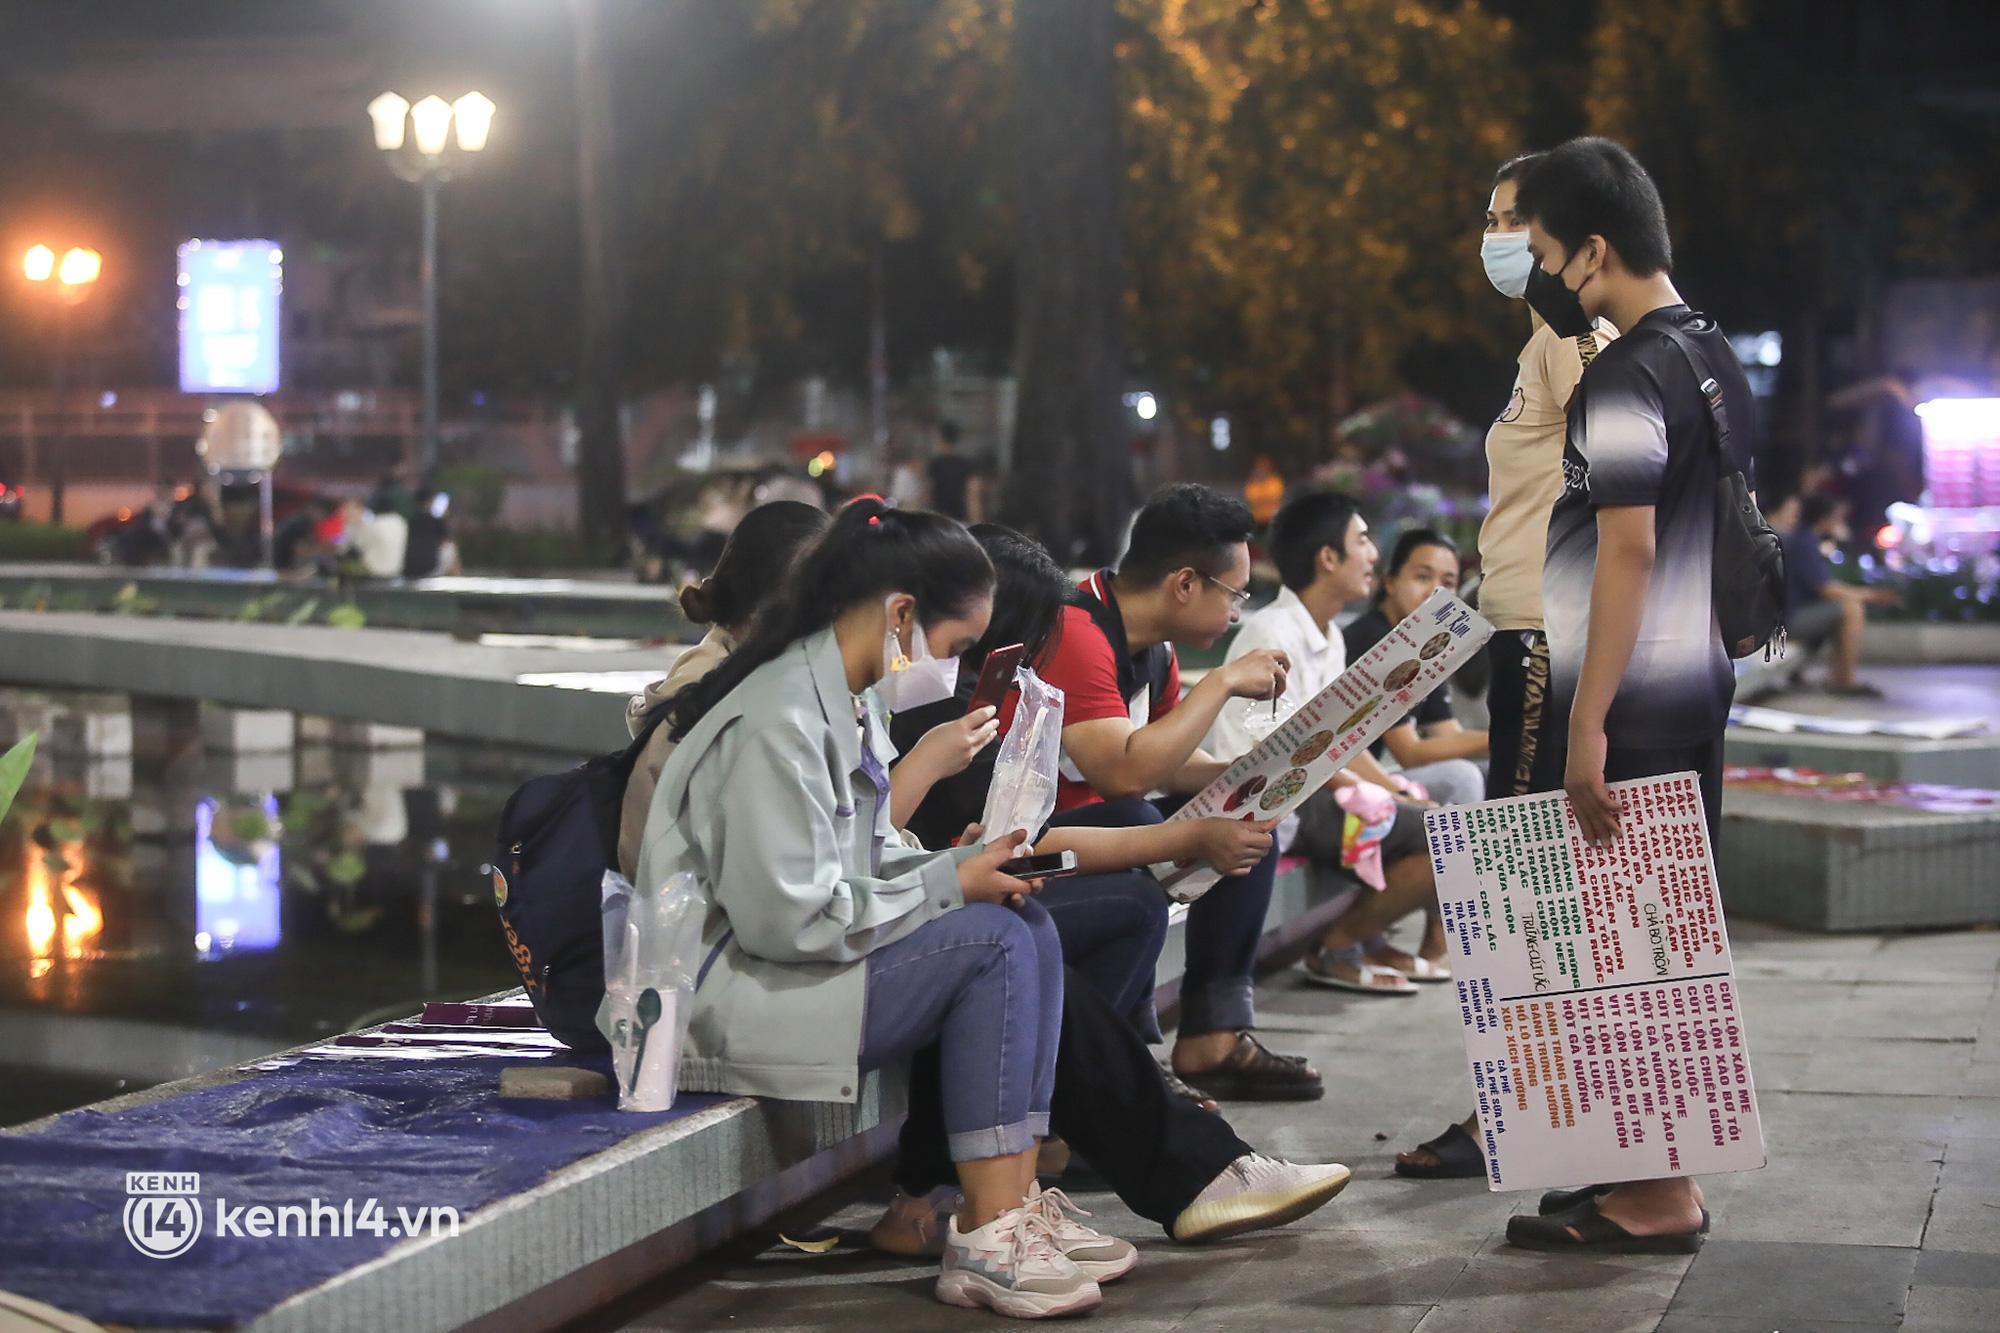
những người xuất hiện bên bờ hồ đang đứng hoặc đang ngồi